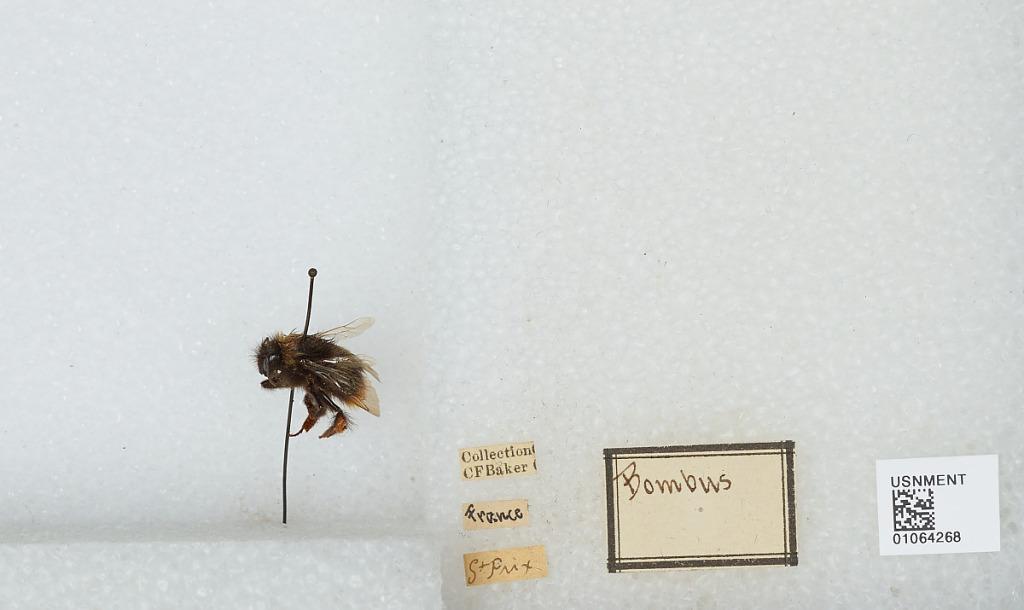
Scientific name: Bombus sp.
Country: France
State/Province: Ile-de-France
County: Val-d'Oise
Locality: Saint-Prix
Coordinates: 49.0067, 2.26299